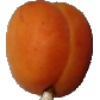
Label: Apricot 1